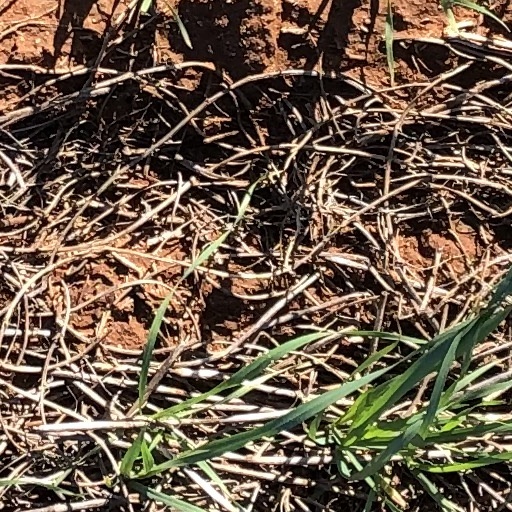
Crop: wheat